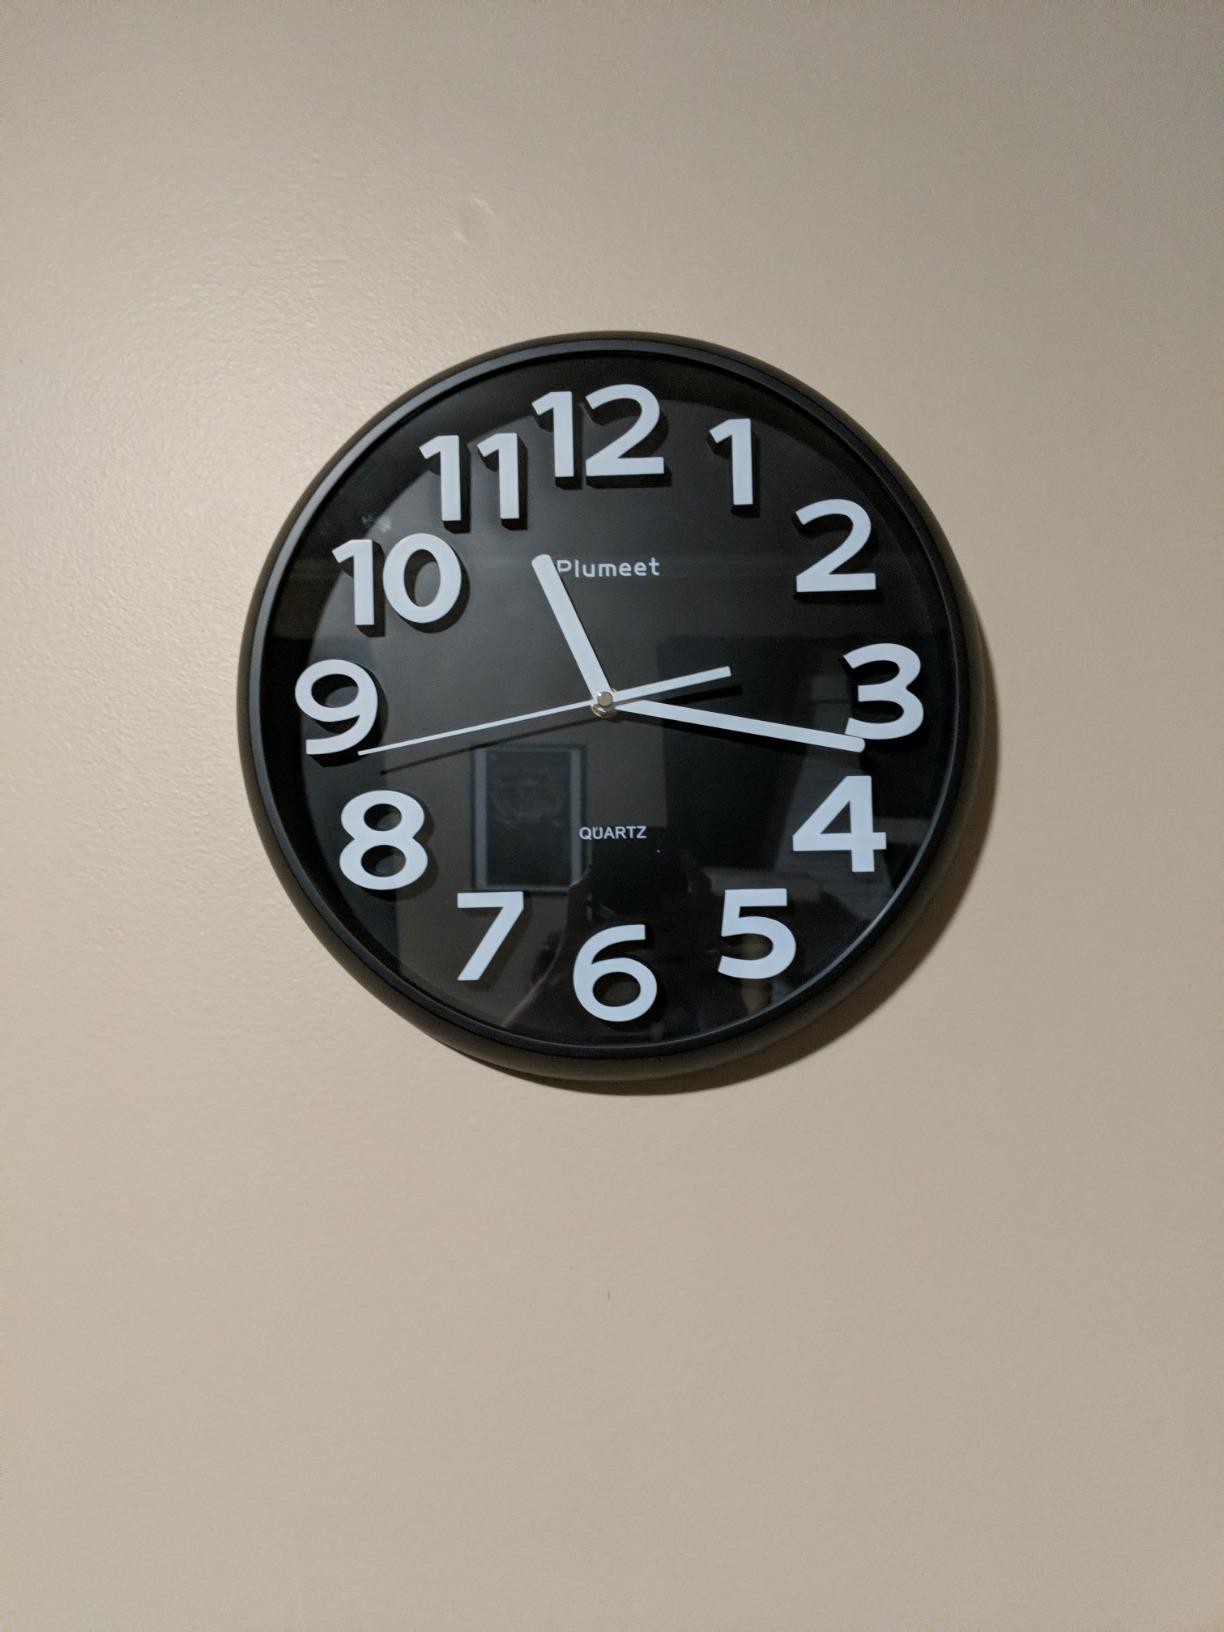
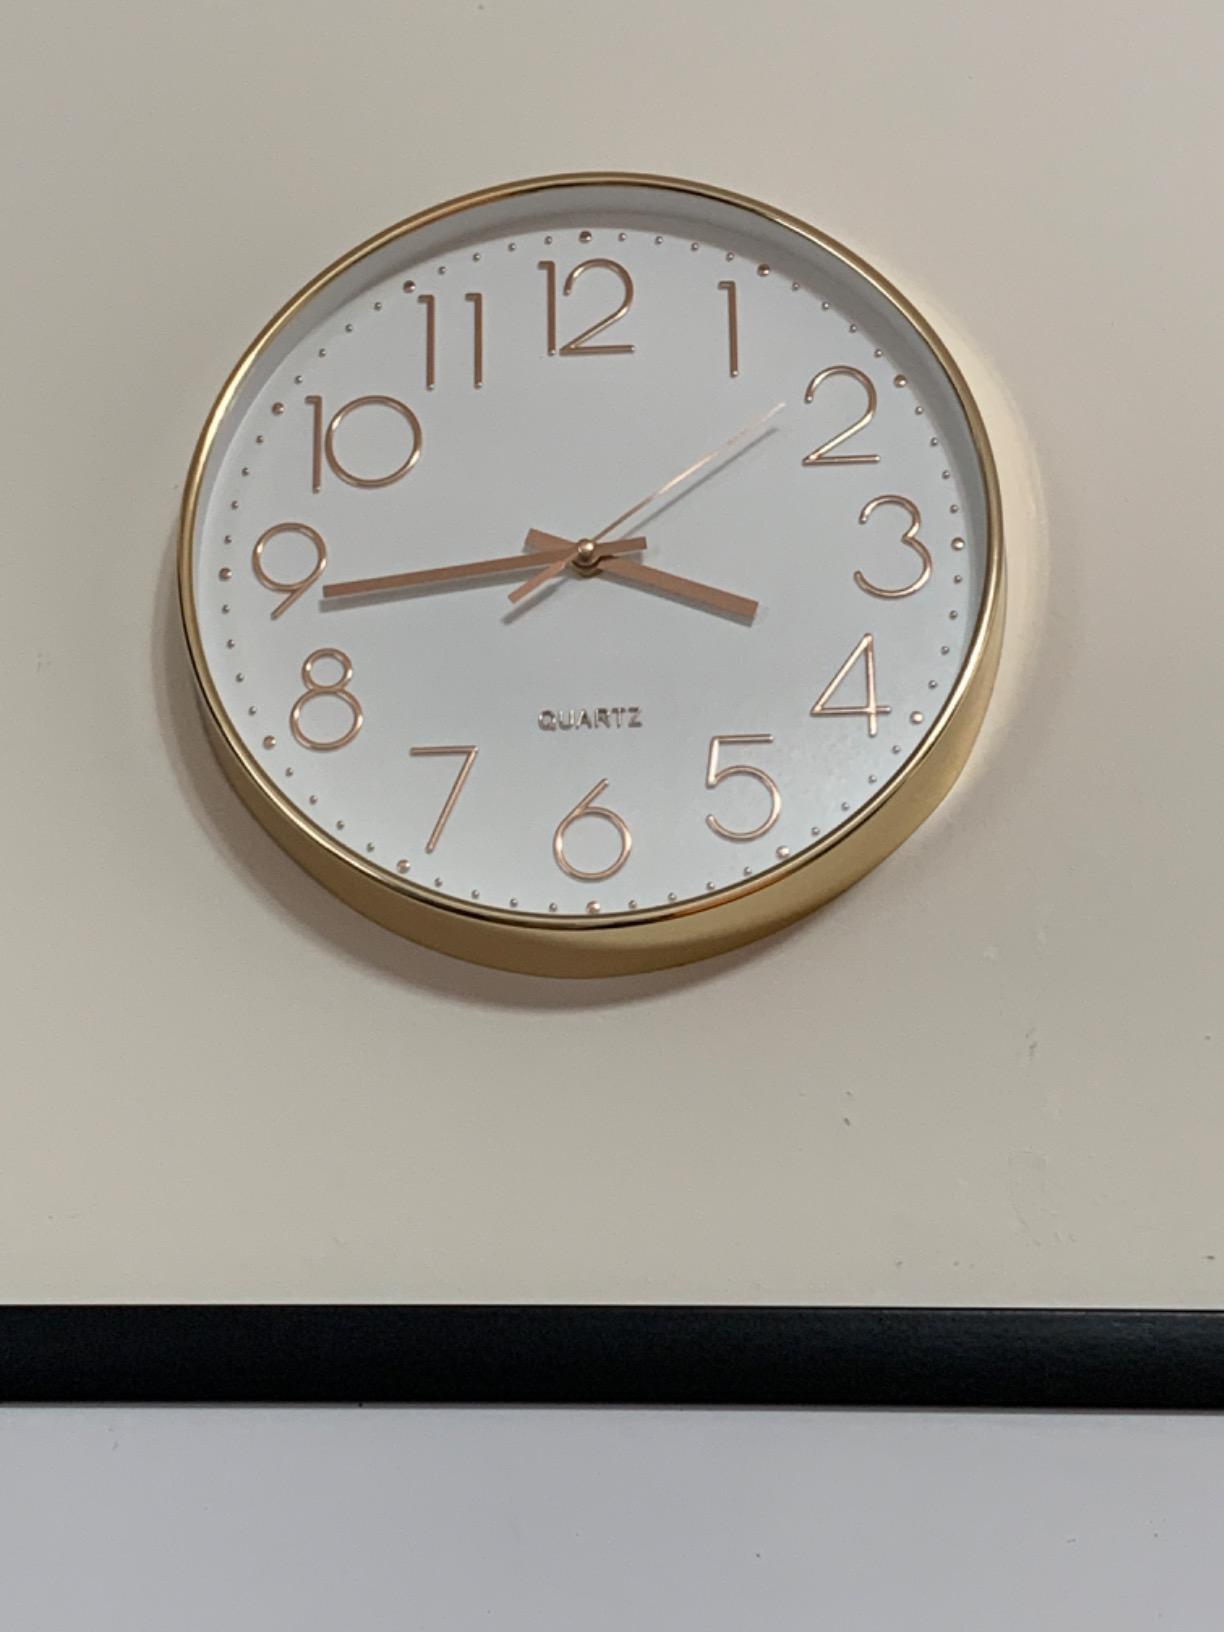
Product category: clock
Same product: no